Moscow Print Yard

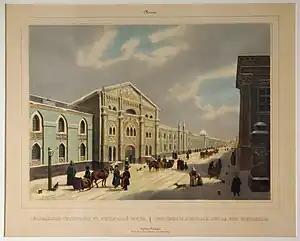
The Print Yard on Nikolskaya Street in the early 19th century

The Moscow Print Yard was the first publishing house in Russia. It was established in Kitai-gorod at the behest of Ivan the Terrible in 1553. The historic headquarters of the Print Yard now house the Russian State University for the Humanities.